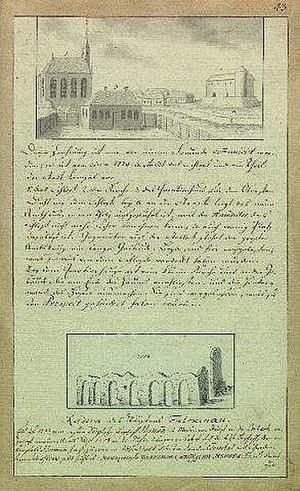
L'abbaye de Kärkna, en estonien Kärkna klooster, est une ancienne abbaye cistercienne située en Estonie. Fondée en 1233 ou 1234 par des moines venus d'Allemagne, elle constituait le plus ancien, mais aussi le plus vaste, des monastères estoniens ; elle disparaît lors de l'invasion russe d'Ivan le Terrible. Elle est aujourd'hui ruinée.